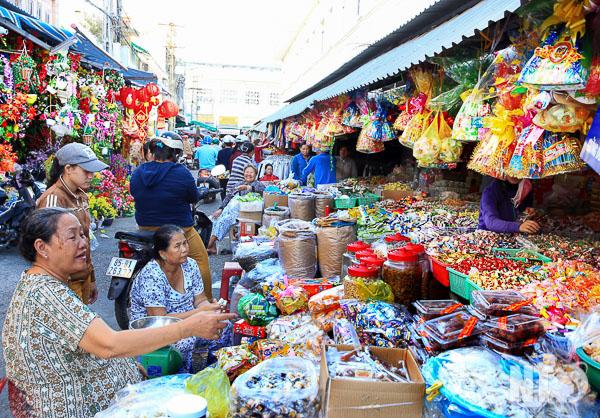
có nhiều người đang di chuyển ở bên trong khu chợ